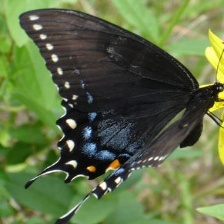
Species: YELLOW SWALLOW TAIL